Effects of climate change on biomes

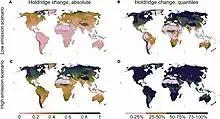
Predicated changes for Earth's biomes under two different climate change scenarios for 2081–2100. Top row is low emissions scenario, bottom row is high emissions scenario. Biomes are classified with Holdridge life zones system. A shift of 1 or 100% (darker colours) indicates that the region has fully moved into a completely different biome zone type.

Climate change is already now altering biomes, adversely affecting terrestrial and marine ecosystems. Climate change represents long-term changes in temperature and average weather patterns. This leads to a substantial increase in both the frequency and the intensity of extreme weather events. As a region's climate changes, a change in its flora and fauna follows. For instance, out of 4000 species analyzed by the IPCC Sixth Assessment Report, half were found to have shifted their distribution to higher latitudes or elevations in response to climate change.